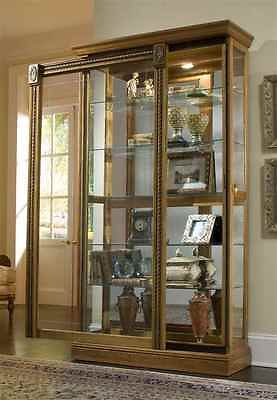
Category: cabinet